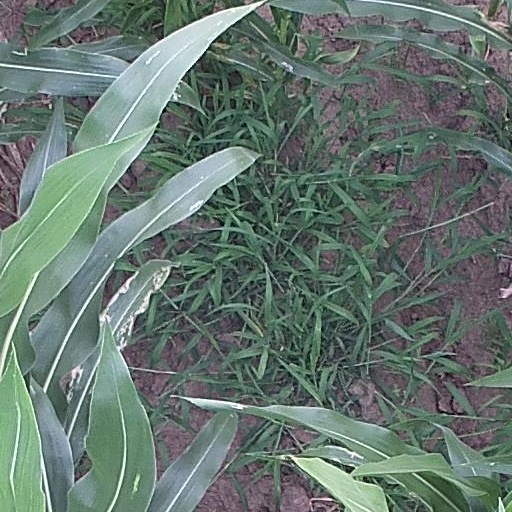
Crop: maize; corn